Norris House

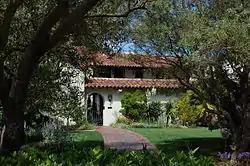

The Norris House is a historic house located at 1247 Cowper St. in Palo Alto, California. The house was built in 1927 for Kathleen Norris, a novelist and columnist who was once the highest-paid female author in the United States, and her husband Charles Gilman Norris, also a noted novelist. Kathleen Norris' novels featured female characters who represented her ideals of motherhood and moral virtue; her columns appeared in major magazines and included both short stories and advice columns. Charles Gilman Norris wrote novels which touched on contemporary social issues and served as Kathleen's agent.